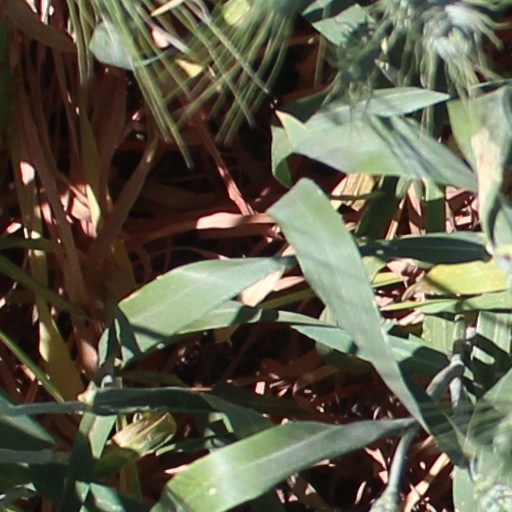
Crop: wheat